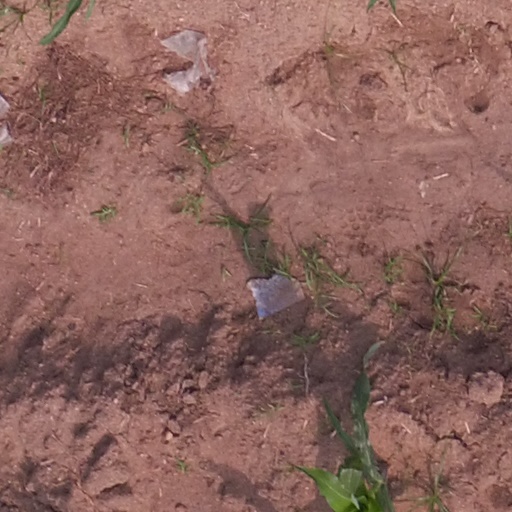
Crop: maize; corn